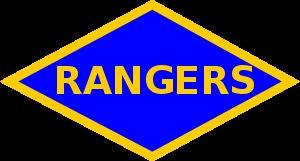
Le Ranger Tab est une décoration militaire américaine créée en 1950 et attribuée aux soldats ayant effectué avec succès les 61 jours de formation tactique au combat d'infanterie dispensés par la Ranger School, école du corps des United States Army Rangers.